History of Indian Singaporeans

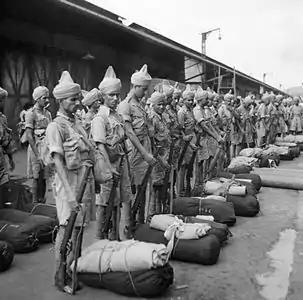
Indian troops in Singapore, 1941.

From the 19th century, Hindu reform movements emerged in India as part of a broader cultural modernisation. These movements sought to promote what they saw as a more authentic form of Hinduism while addressing the abuses, such as the Hindu caste system. These movements spread to overseas Indian communities, including Singapore.